Second siege of Szenttamás

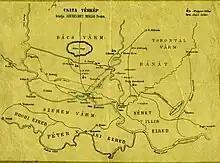
The War Theater in Southern Hungary in 1849. "Dotted line: The Roman trenches"

By mid-August, the following Hungarian forces had been gathered in the Bácska region. In Verbász: one battalion from each of the Gyulay, Prussian King, Wasa, Schwarzenberg, and the Székely border regiments, 3 battalions from each of the Imperial, Alexander, and Honvéd regiments, making in total 11 infantry battalions in all, 9 companies in all from the Imperial, Ferdinand, and Württemberg Hussars: 2 twelve-pounder, 3 six-pounder, 1 cavalry batteries and 2 mortars. At Temerin: one Wasa, one Este, one Honvéd infantry battalions, 4 Imperial Hussar companies, and 1 1/2 six-pounder batteries. In Óbecse: 1 Franz-Karl, 1 Wasa, 2 Honvéd, and 1 Pest volunteer battalions, 4 Ferdinand Hussar companies, and a six-pounder battery. In total, there were 19 infantry battalions, 17 cavalry companies, 8 1/2 batteries, and 2 mortars at the three stations, with about 15,000 soldiers. In addition to these regular troops, there were at least the same number of national guardsmen at each station, so the total number of the Hungarian troops in Bácska must have been at least 30,000-35,000, which in any case represented a considerable force, and so the government was indeed justified in urging Bechtold to launch a decisive and forceful attack.